Tin Ching Estate

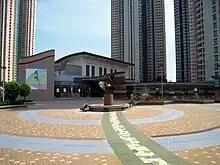
Tin Ching Community Hall

The Tin Ching Amenity and Community Building is a six-storey complex that houses a number of non-governmental organisations providing a range of community and social welfare services. It is also home to the Yuen Long Job Centre of the Labour Department.